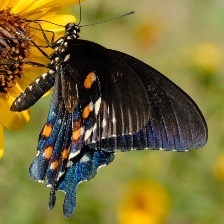
Species: PIPEVINE SWALLOW